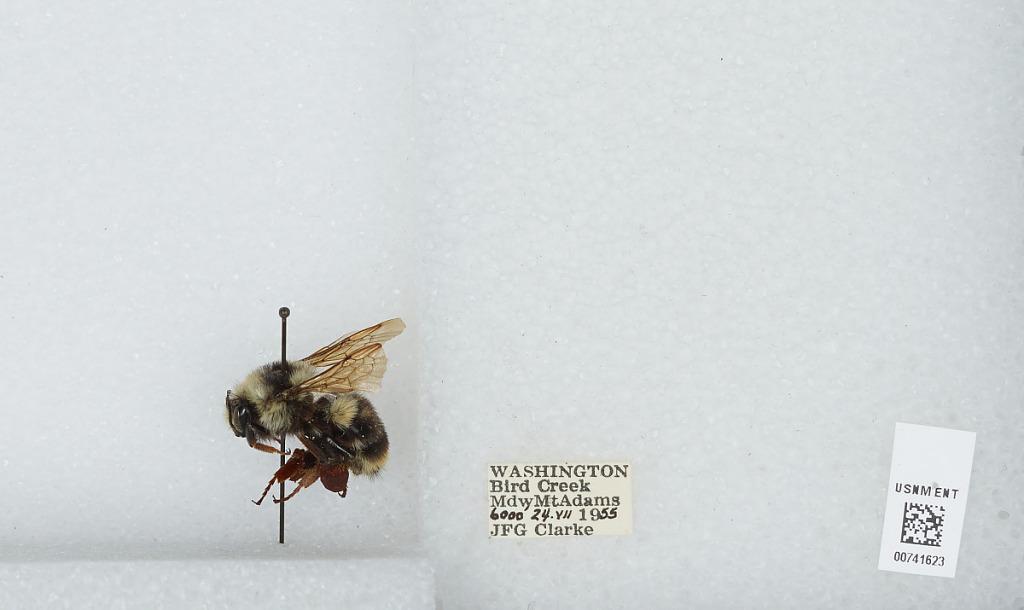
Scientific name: Bombus (Pyrobombus) bifarius Cresson
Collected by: J. Clarke
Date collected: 1955-7-24
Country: United States
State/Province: Washington
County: Yakima
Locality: Bird Creek Meadow, Mount Adams
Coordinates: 46.1519, -121.441